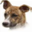
Label: dog